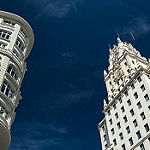
Label: buildings